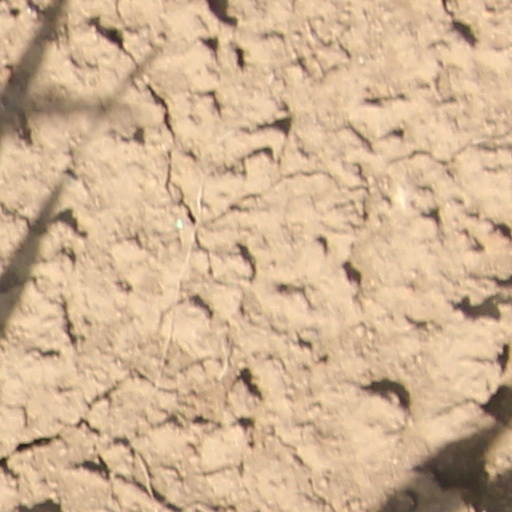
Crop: wheat